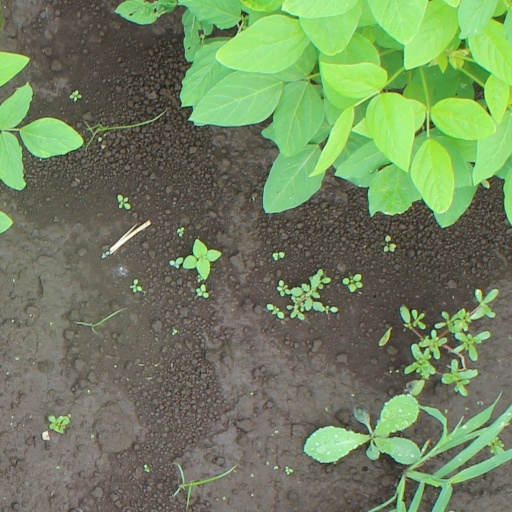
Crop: soybean